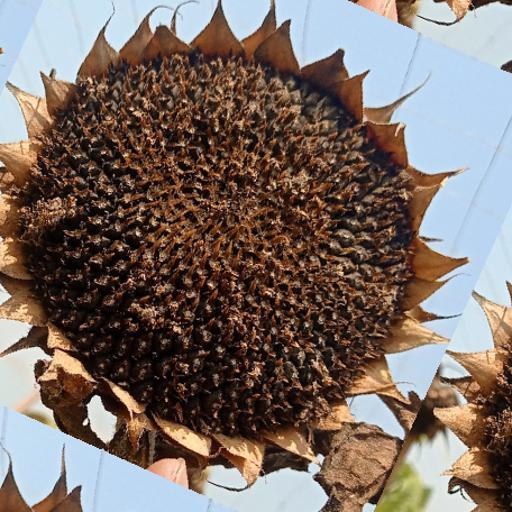
Label: Gray_mold